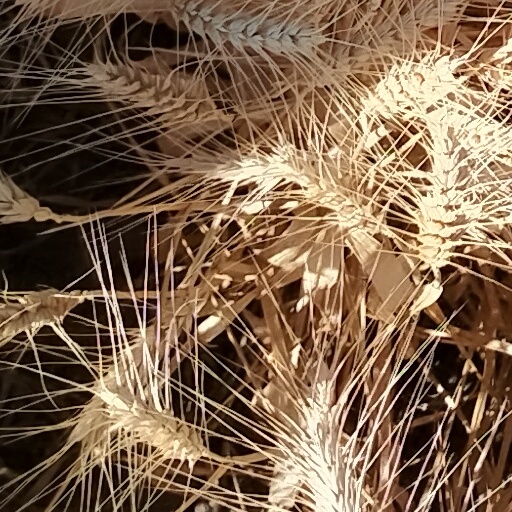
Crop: wheat